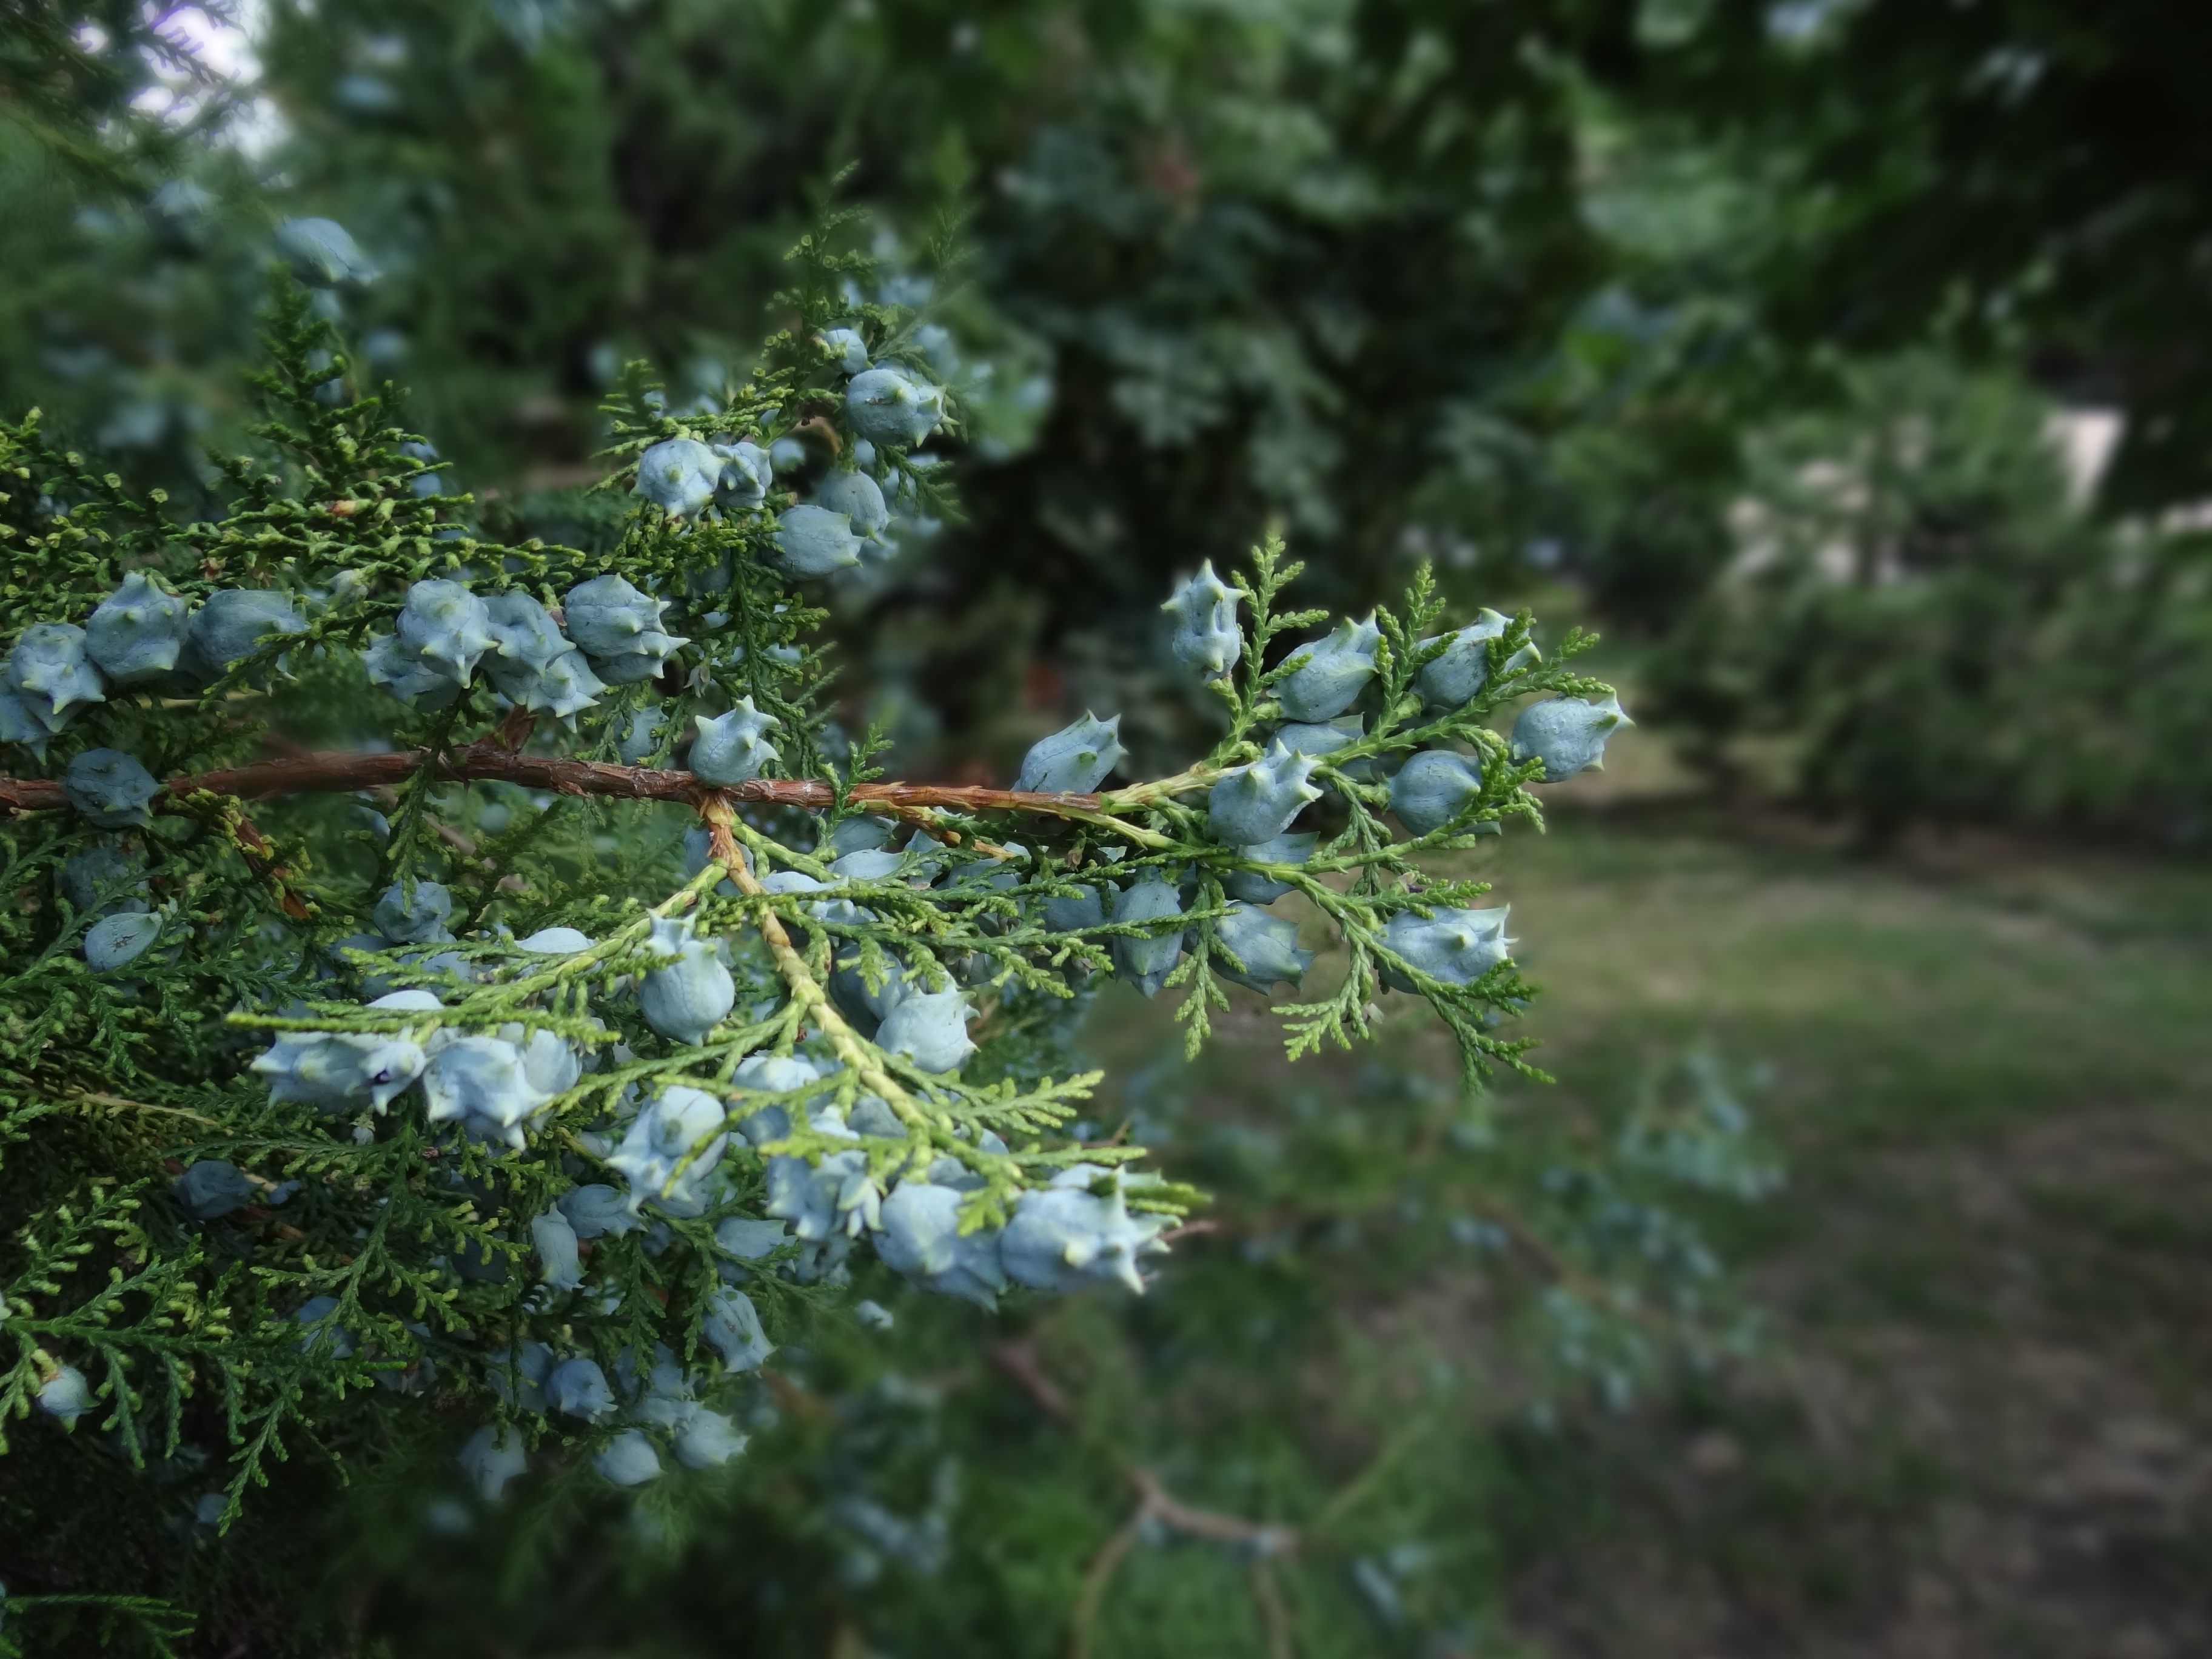
beautiful, tree, plant, woody plant, Red juniper, branch, leaf, American larch, flower, shortstraw pine, conifer, cypress family, juniper, white pine, Jack pine, pine family, twig, evergreen, fir, forest, larch, pine, red pine